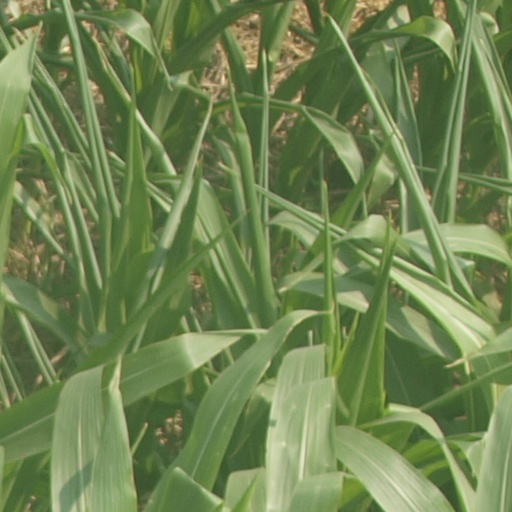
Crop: maize; corn